Laura Gómez-Lacueva

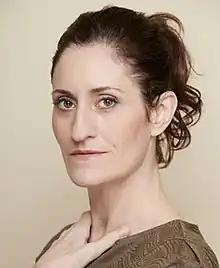

Laura Gómez-Lacueva (24 February 1975 – 30 March 2023) was a Spanish film, stage and television actress and comedian.